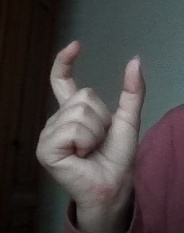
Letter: nun